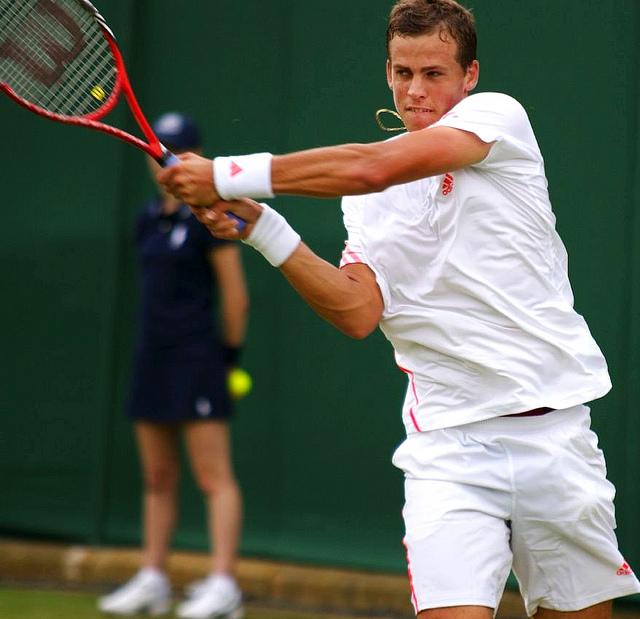
ở trên sân  một người đàn ông đang giơ vợt tennis lên cao